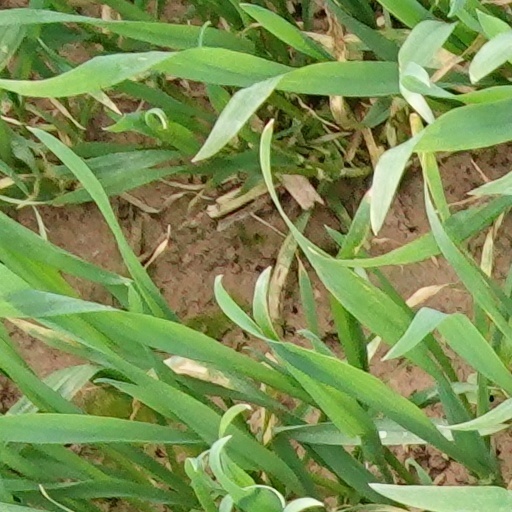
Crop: wheat